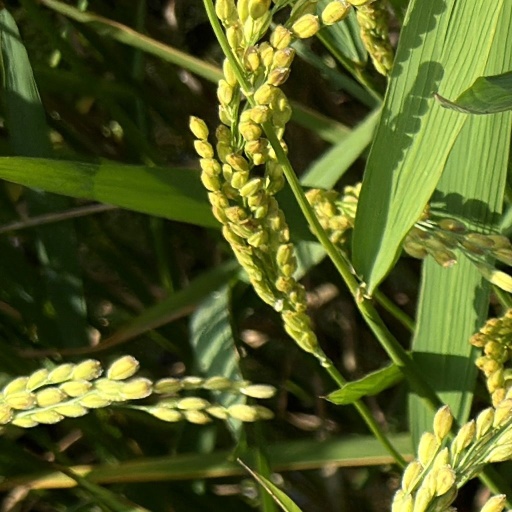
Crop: rice